David Hennessy

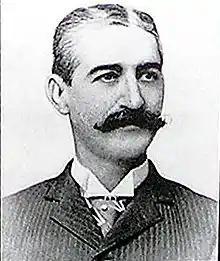

David C. Hennessy (1858 – October 16, 1890) was an American policeman and detective who served as a police chief of New Orleans from 1888 until his death in 1890. As a young detective, he made headlines in 1881 when he captured a notorious Italian criminal, Giuseppe Esposito. In 1888, he was promoted to superintendent and chief of police. While in office he made a number of improvements to the force, and was well known and respected in the New Orleans community.